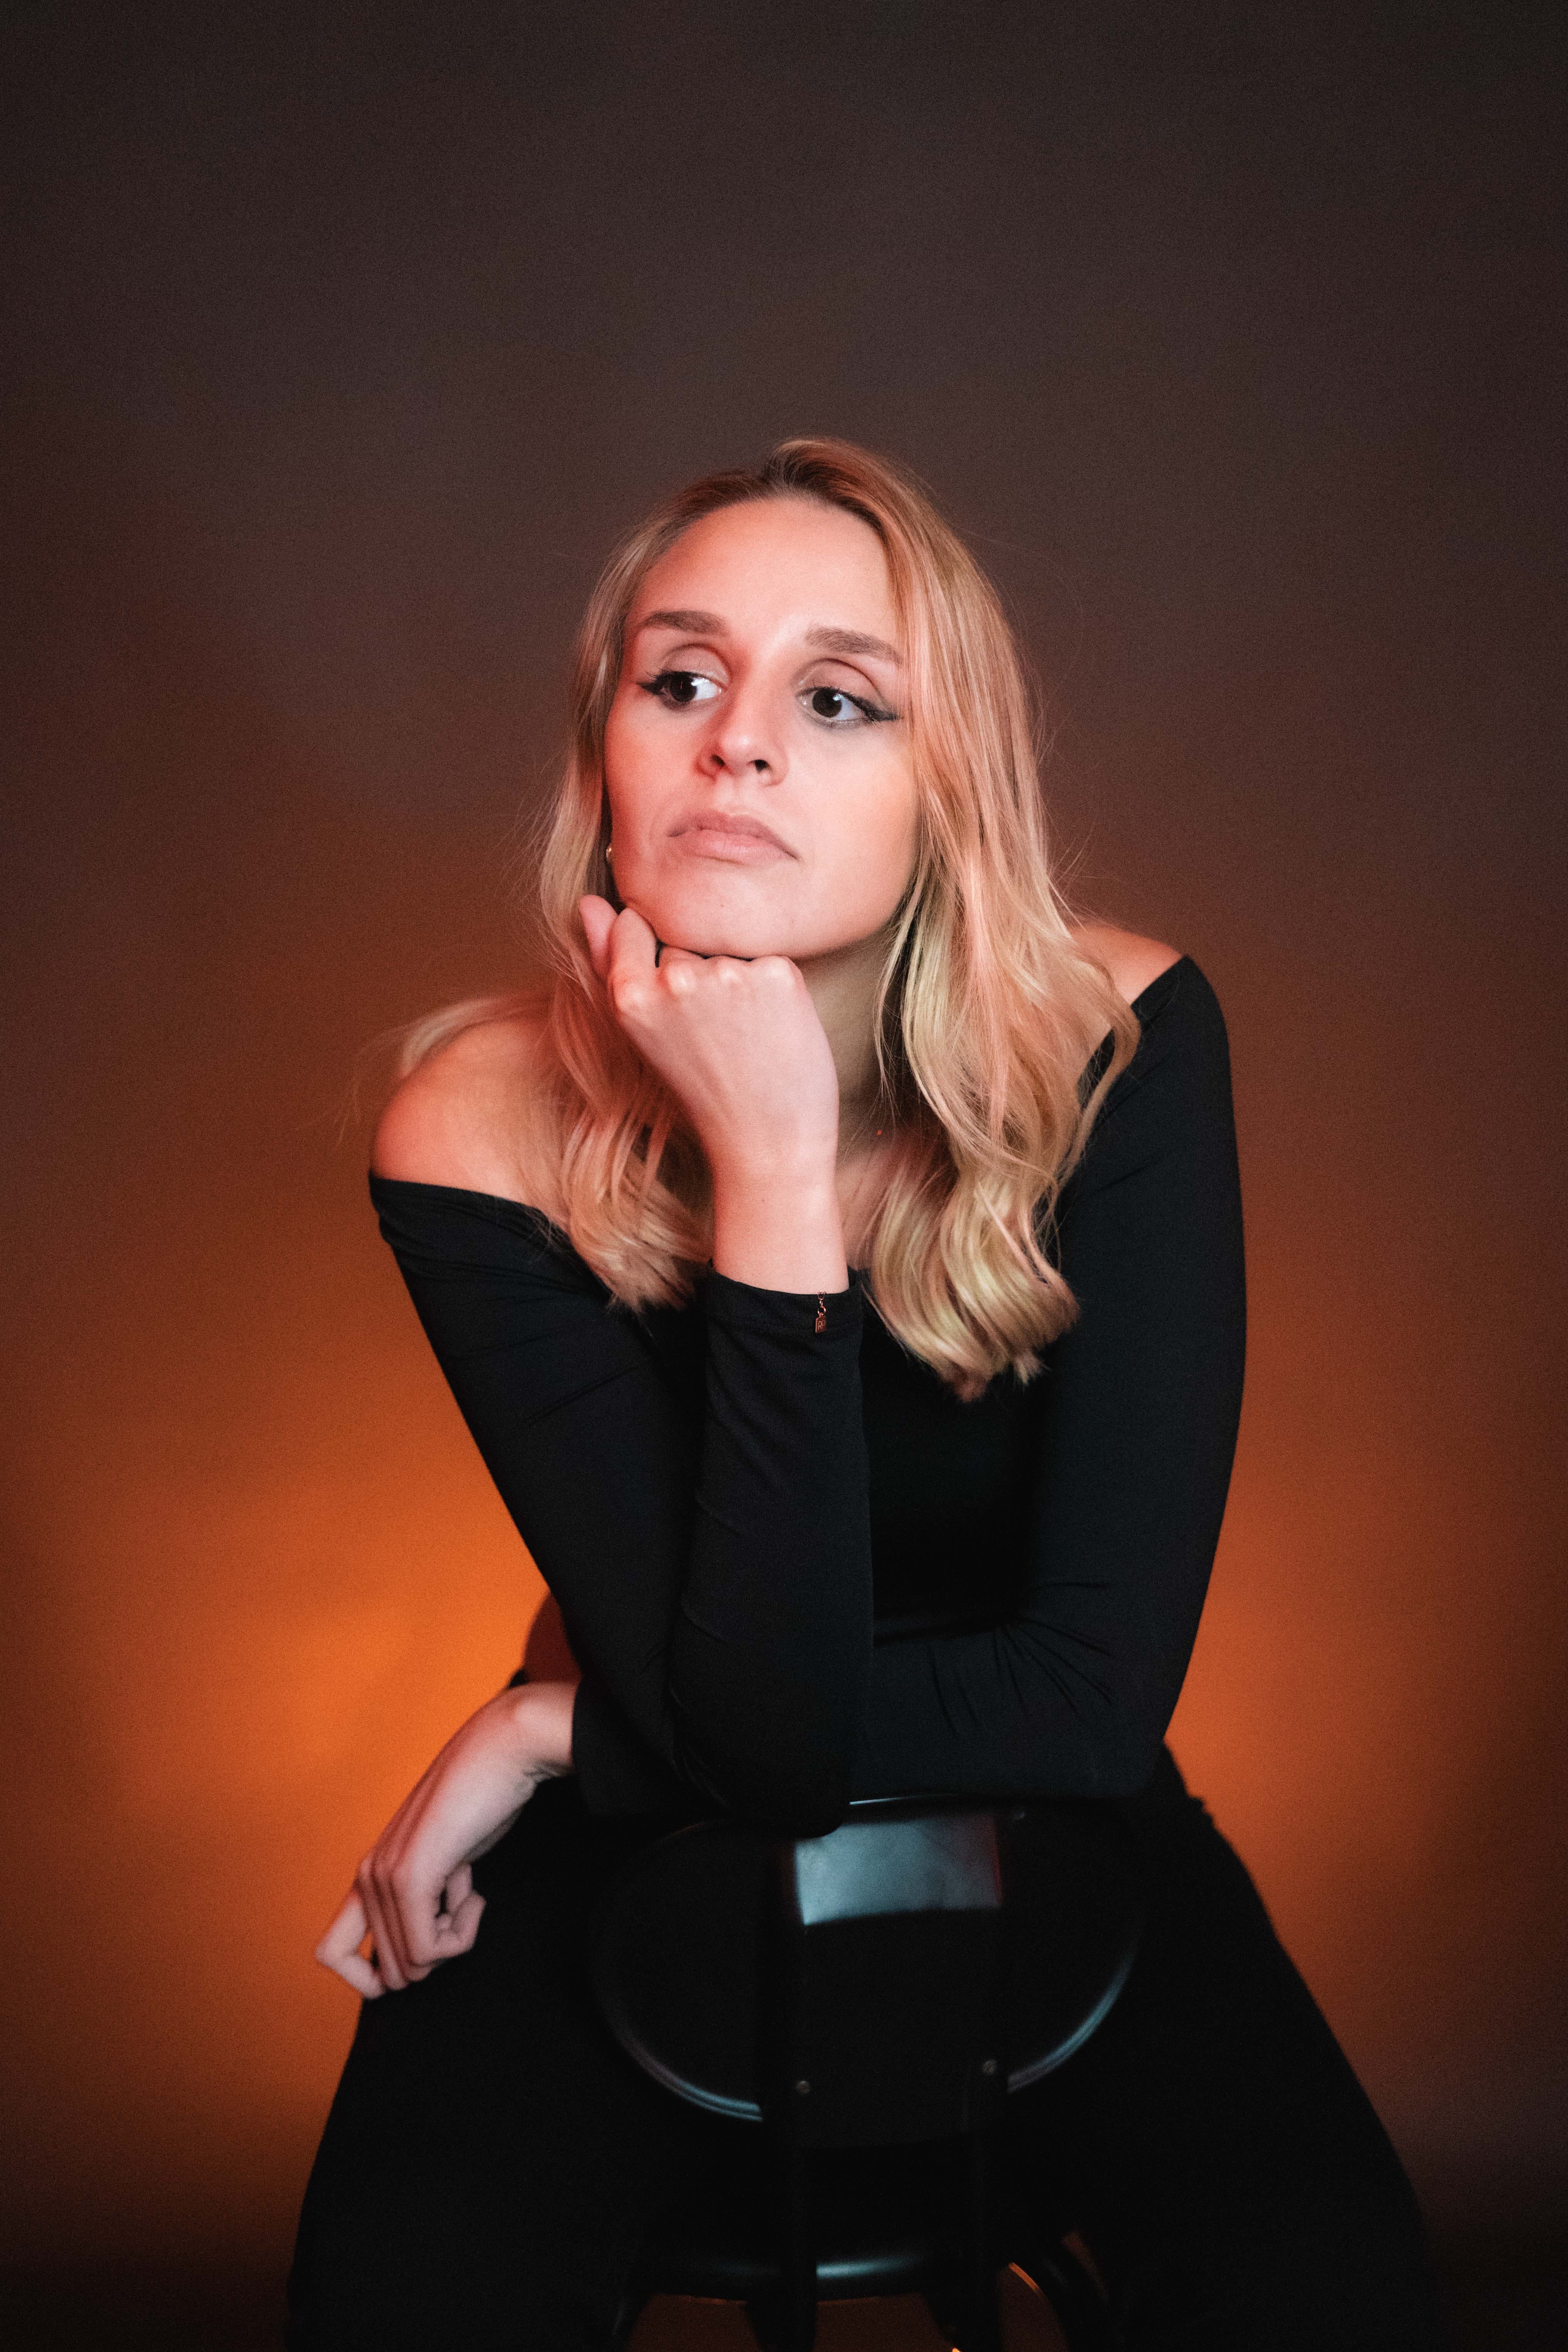
woman, lip, shoulder, flash photography, sleeve, lipstick, gesture, thigh, knee, comfort, makeover, fashion design, human leg, waist, formal wear, event, elbow, blond, brown hair, fashion model, sitting, electric blue, layered hair, jewellery, chair, art model, portrait photography, portrait, photo shoot